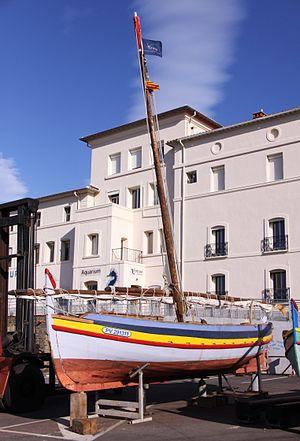
La barque catalane ""Albada"" sur cale, en hivernage au port de Banyuls-sur-Mer. Elle a été construite en 1954 à Valras par les chantiers de charpenterie marine Doumairon. Elle mesure 9,12 mètres de long, 2,65 mètres de large et a un creux de 0,92 mètre. L' ""Albada"" qui signifie ""aube"" ou ""aubade"" en catalan, appartient à l' association de conservation et de transmission du patrimoine maritime catalan Vela i Vent située à Banyuls de La Marenda. Banyuls-sur-Mer, Pyrénées-Orientales, France."
La barque catalane, ou simplement catalane, est un bateau de pêche traditionnel, à voiles ou rames, puis à moteur qui était utilisé le long de la côte occidentale de la Méditerranée principalement au début du XXᵉ siècle.